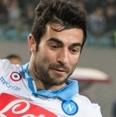
Age: 29